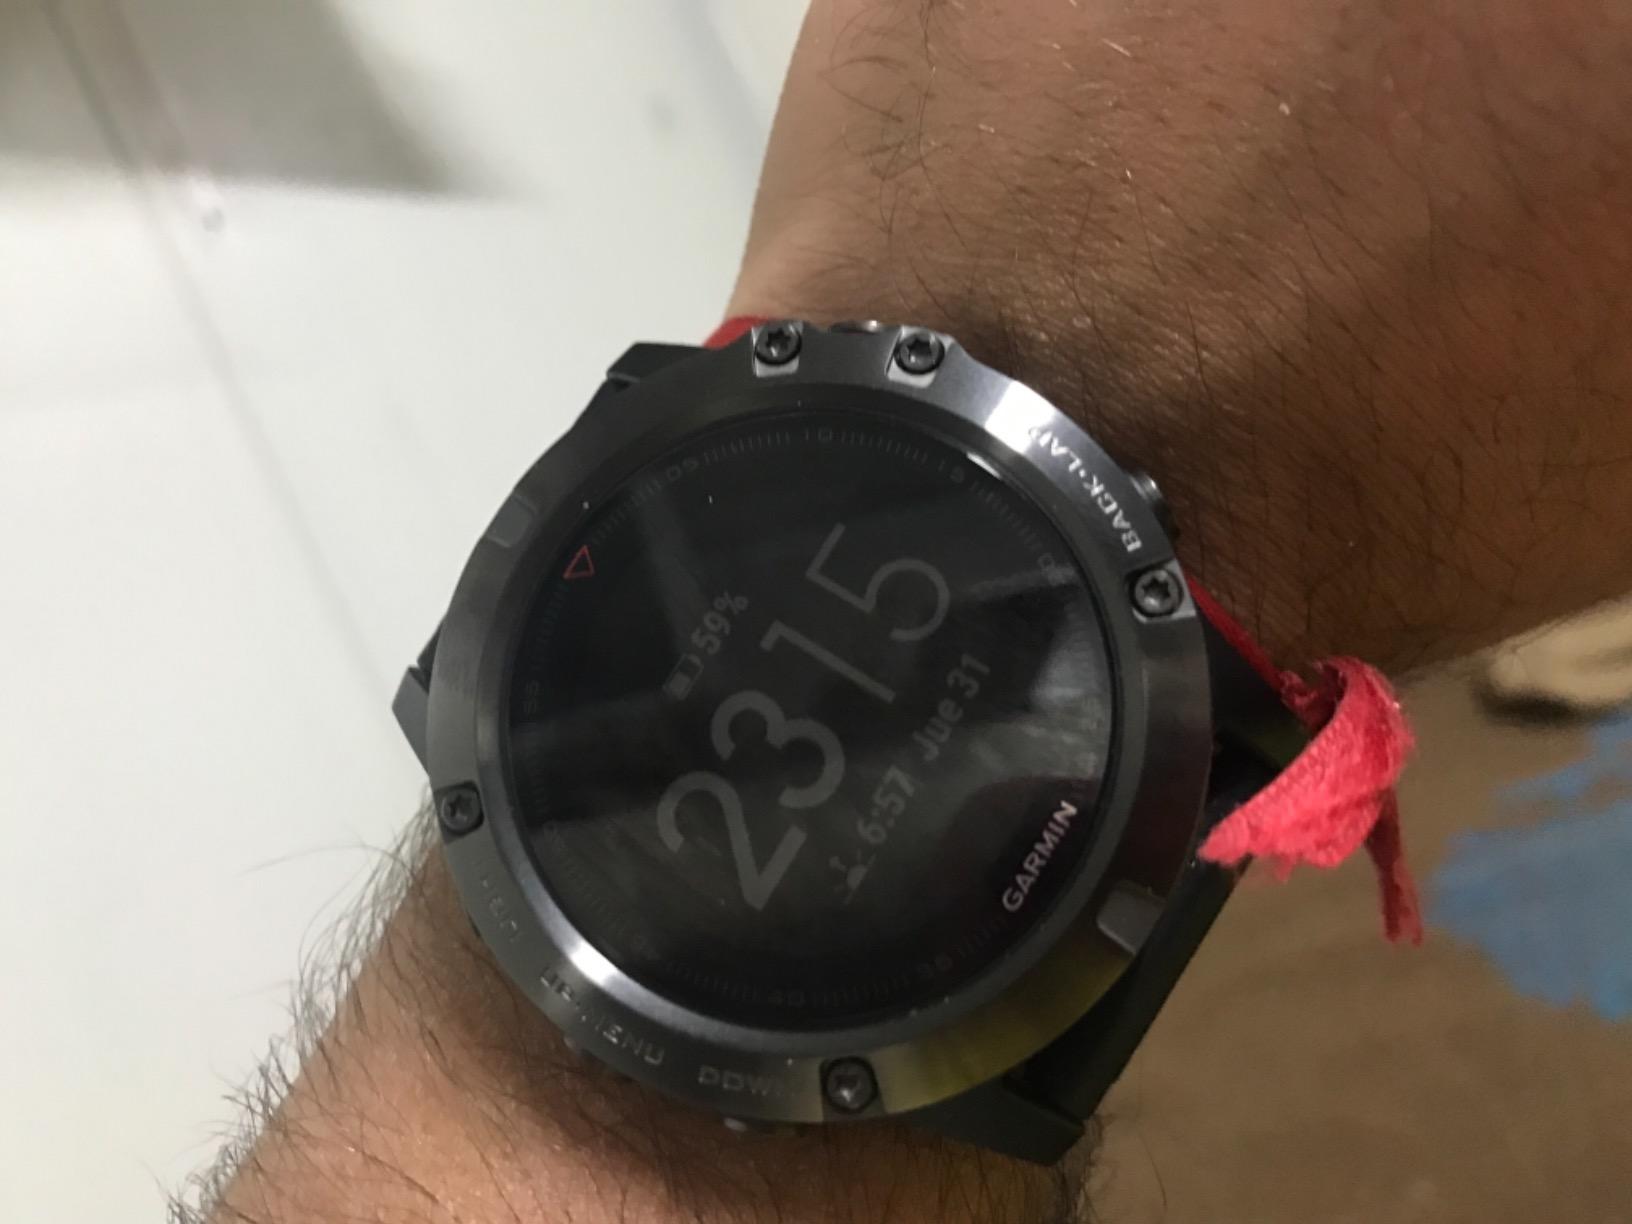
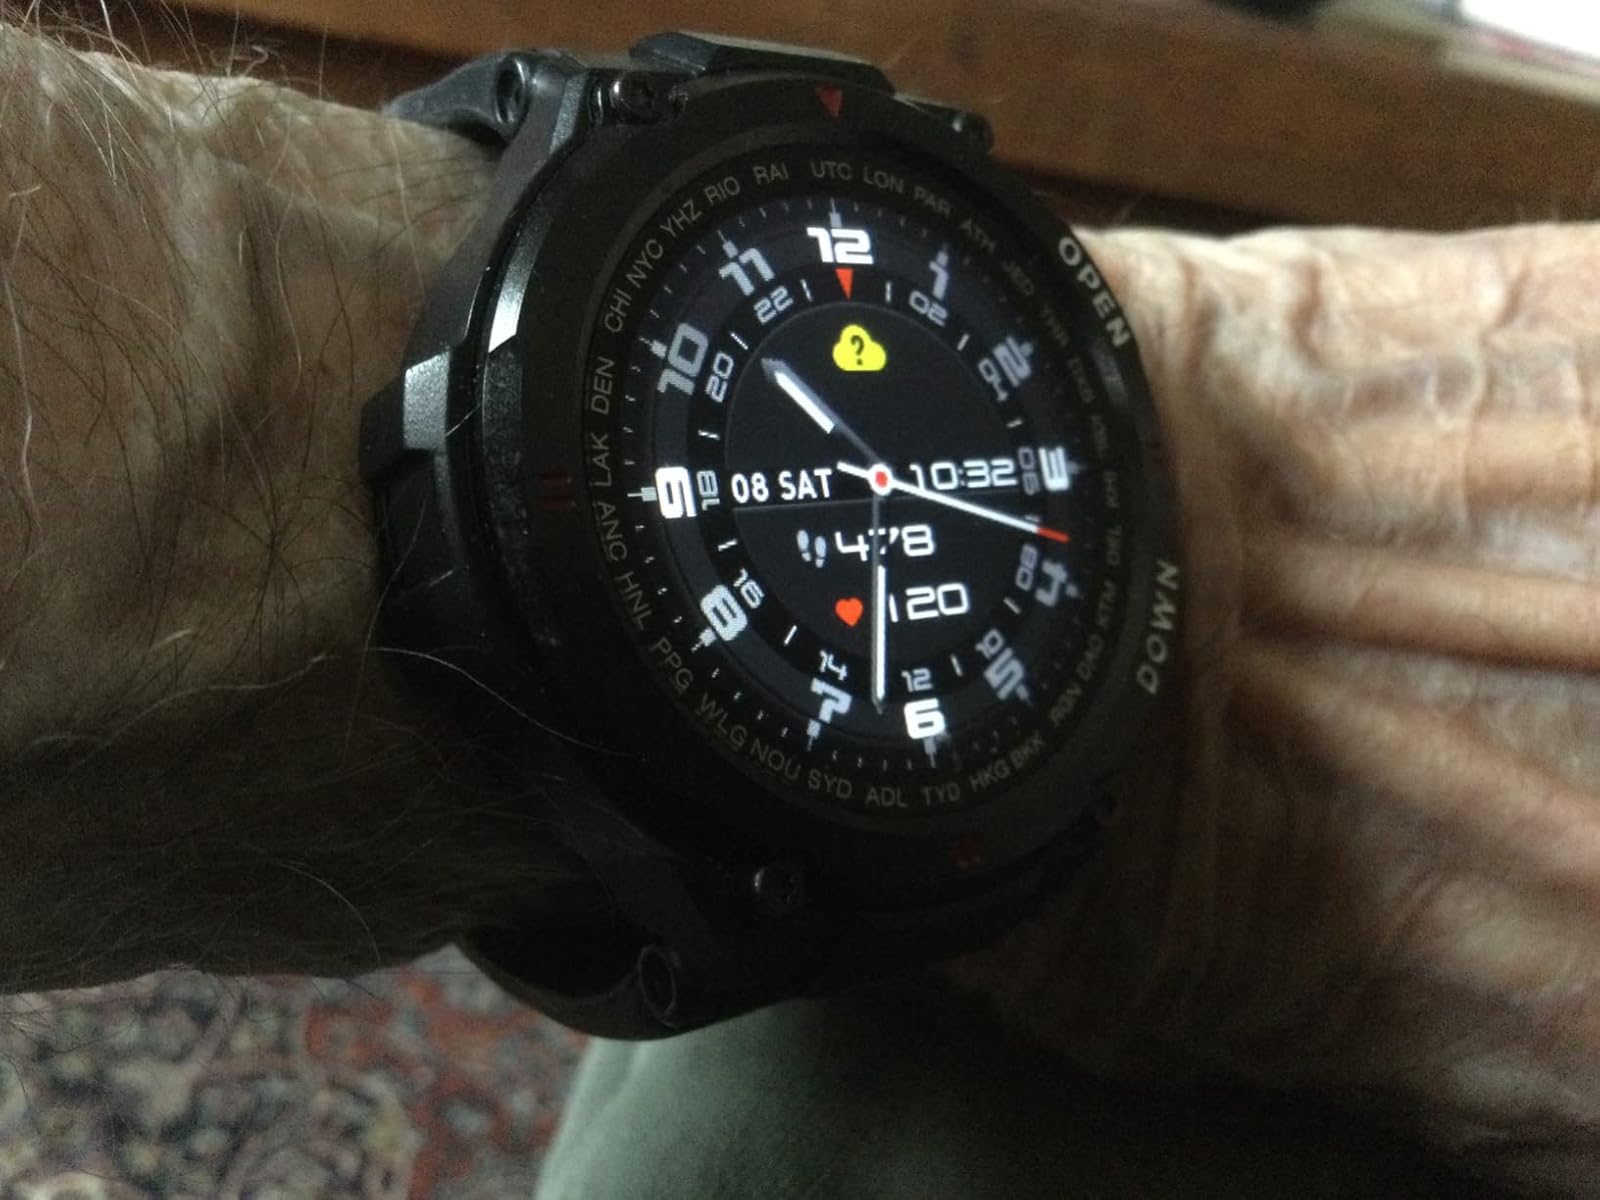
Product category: smartwatch
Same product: no